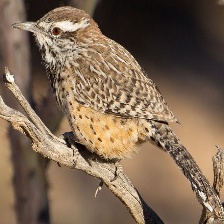
Species: CACTUS WREN
Scientific name: CAMPYLORHYNCHUS BRUNNEICAPILLUS